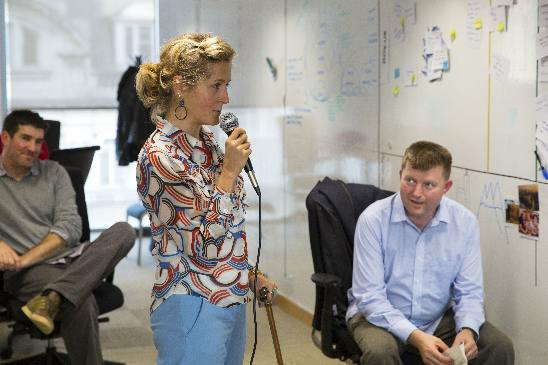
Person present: Yes